Martin Andanar

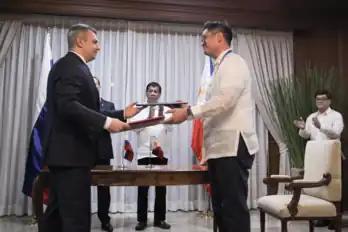
Deputy Minister of Telecom and Mass Communications Dmitri M. Alkhazov and Presidential Communications Secretary Martin Andanar during the bilateral meeting at the Coconut Palace in Pasay City on November 13, 2017.

In line with President Rodrigo Duterte's “independent foreign policy” adoption and implementation, Secretary Martin M. Andanar intensified the PCOO's engagements, through bilateral agreements and cooperation on various communications partnerships and collaborations, with traditional and non-traditional partner countries of the Philippines to realize his goal, and that of the Duterte administration, of making the PCOO a world-class news and information organization for the Filipino people.